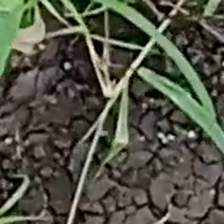
Weed species: Harali_(Cynodon_dactylon)